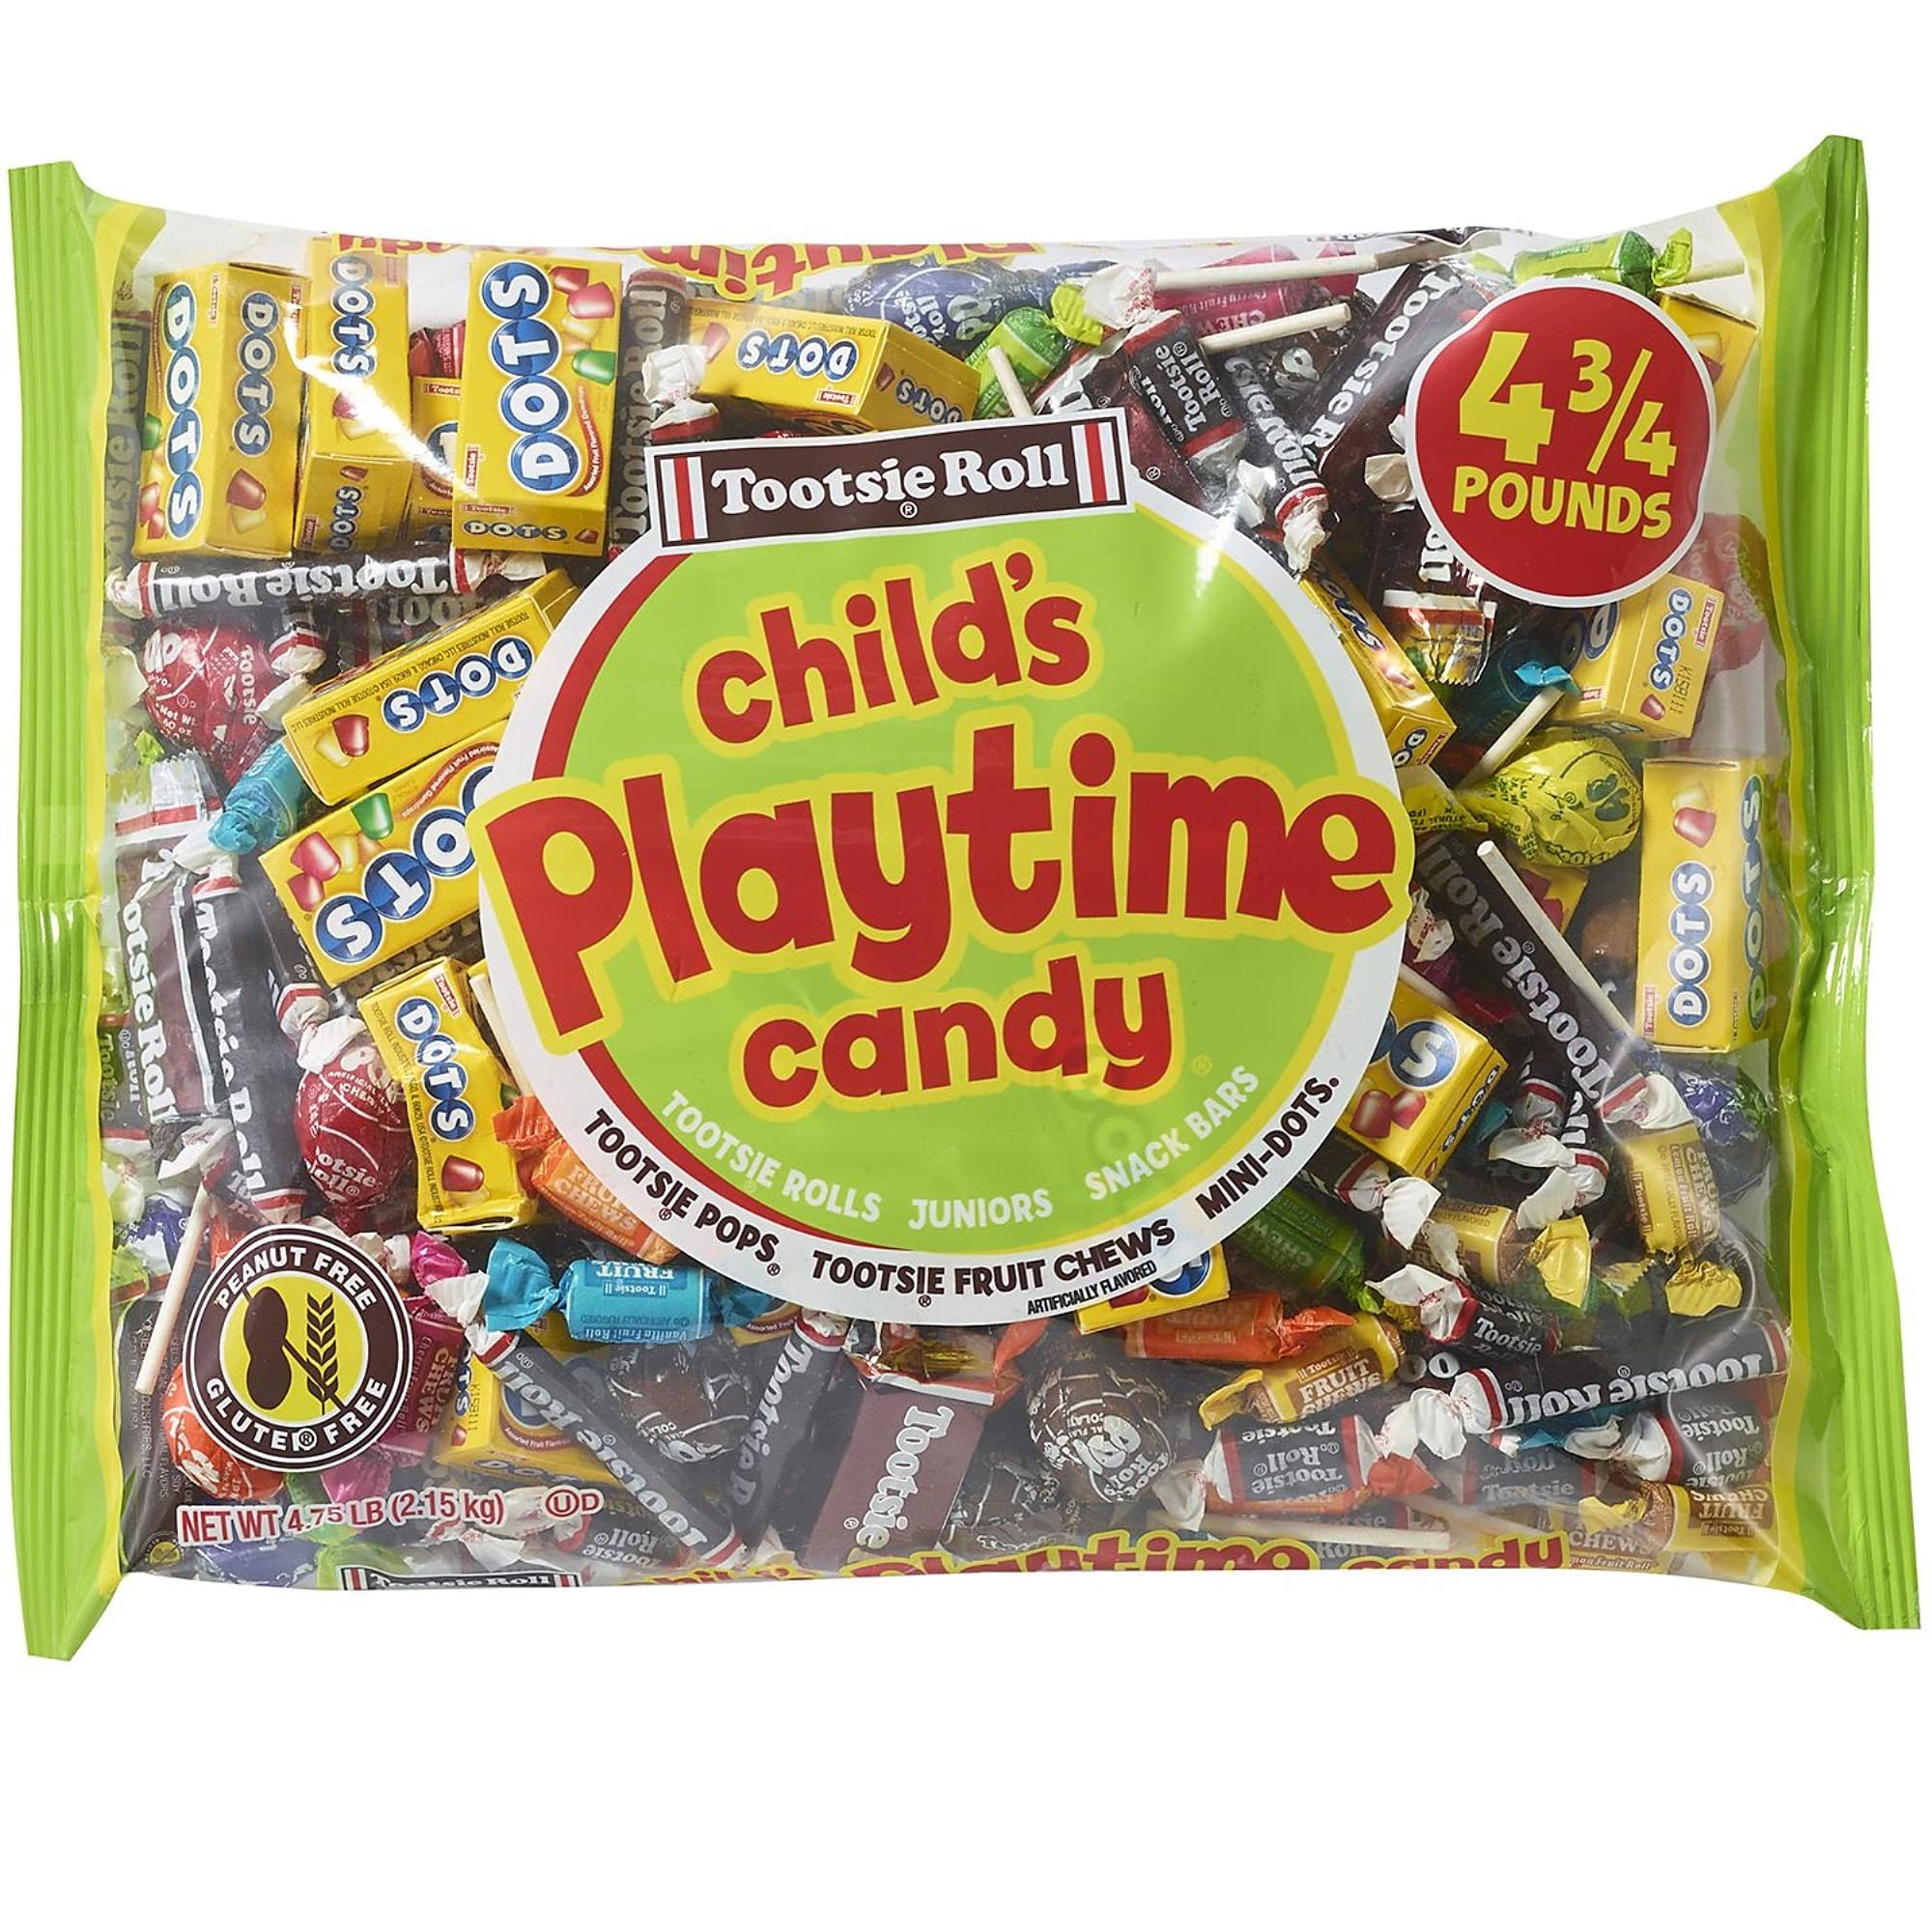
Item Name: Concord Import Tootsie Playtime Mix Bag (4.75 Lbs.) Wholesale, Cheap, Discount, Bulk (1 - Pack)
Bullet Point 1: Gluten Free: This product is gluten free for those with gluten intolerance or sensitivity.
Bullet Point 2: Variety Pack: Includes a mix of fruit and chocolate flavored Tootsie candies.
Bullet Point 3: Durable Bag: Comes in a sturdy bag for easy storage and transport.
Bullet Point 4: Occasions: Perfect for Halloween, holiday gifts, parties, and sporting events.
Bullet Point 5: Made in USA: Produced in the United States by Concord Import.
Product Description: Tootsie Playtime Mix Bag (4.75 Lbs.) Whole, Cheap, Discount, Bulk (1 - Pack) - 901413, Satisfy a sweet tooth with the bite-sized, chewy textures in the Tootsie&reg; Playtime Mix Bag. This 4.75-pound variety bag comes with five different types of sweet confections, which are ideal for holidays, parties and Halloween treats.What s in this Tootsie Playtime Mix Bag?This variety bag comes with the following candies: Tootsie Fruit Chews, Tootsie Snack Bars, Mini Dots, Tootsie Pops &nbsp;and Tootsie Rolls Juniors. Choose from chewy and chocolate flavors, like the Tootsie Rolls Junior, or enjoy a burst of sweet fruit flavors with the Tootsie Fruit Chews. With so many flavors in one bag, you ll have plenty to share with your friends and family. Each piece of candy is both gluten-free and peanut-free as well.Great for EventsThis Tootsie Playtime Mix Bag is ideal for sports events, midday snacks and birthday parties. Pass a few out in goody bags at a party or hand them out to trick-or-treaters during Halloween. You can also sell these candies
Value: 0.0
Unit: Count

Price: 21.4